Question: What are the people doing?
Tambaya: Me mutanen sukeyi?
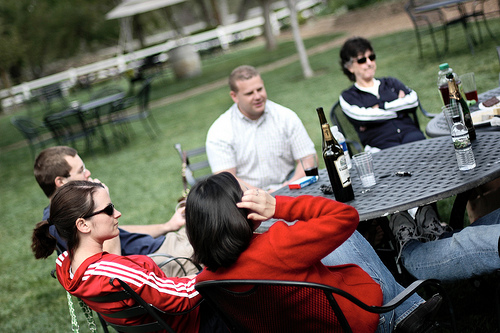
Answer: Drinking.
Amsa: Shan abu.